Moments Like This (Reamonn song)

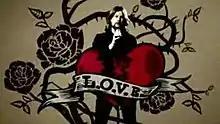
Rea Garvey in the video

The video was made in Munich in a Green Screen Studio for four weeks. The music in the video is a little bit different than the Album version.